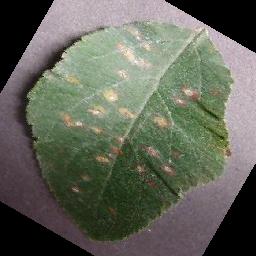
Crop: apple
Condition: cedar_rust